The Dark Goddess

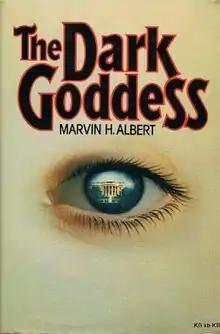
First edition (UK)

The Dark Goddess is a novel by French American novelist Marvin H. Albert.